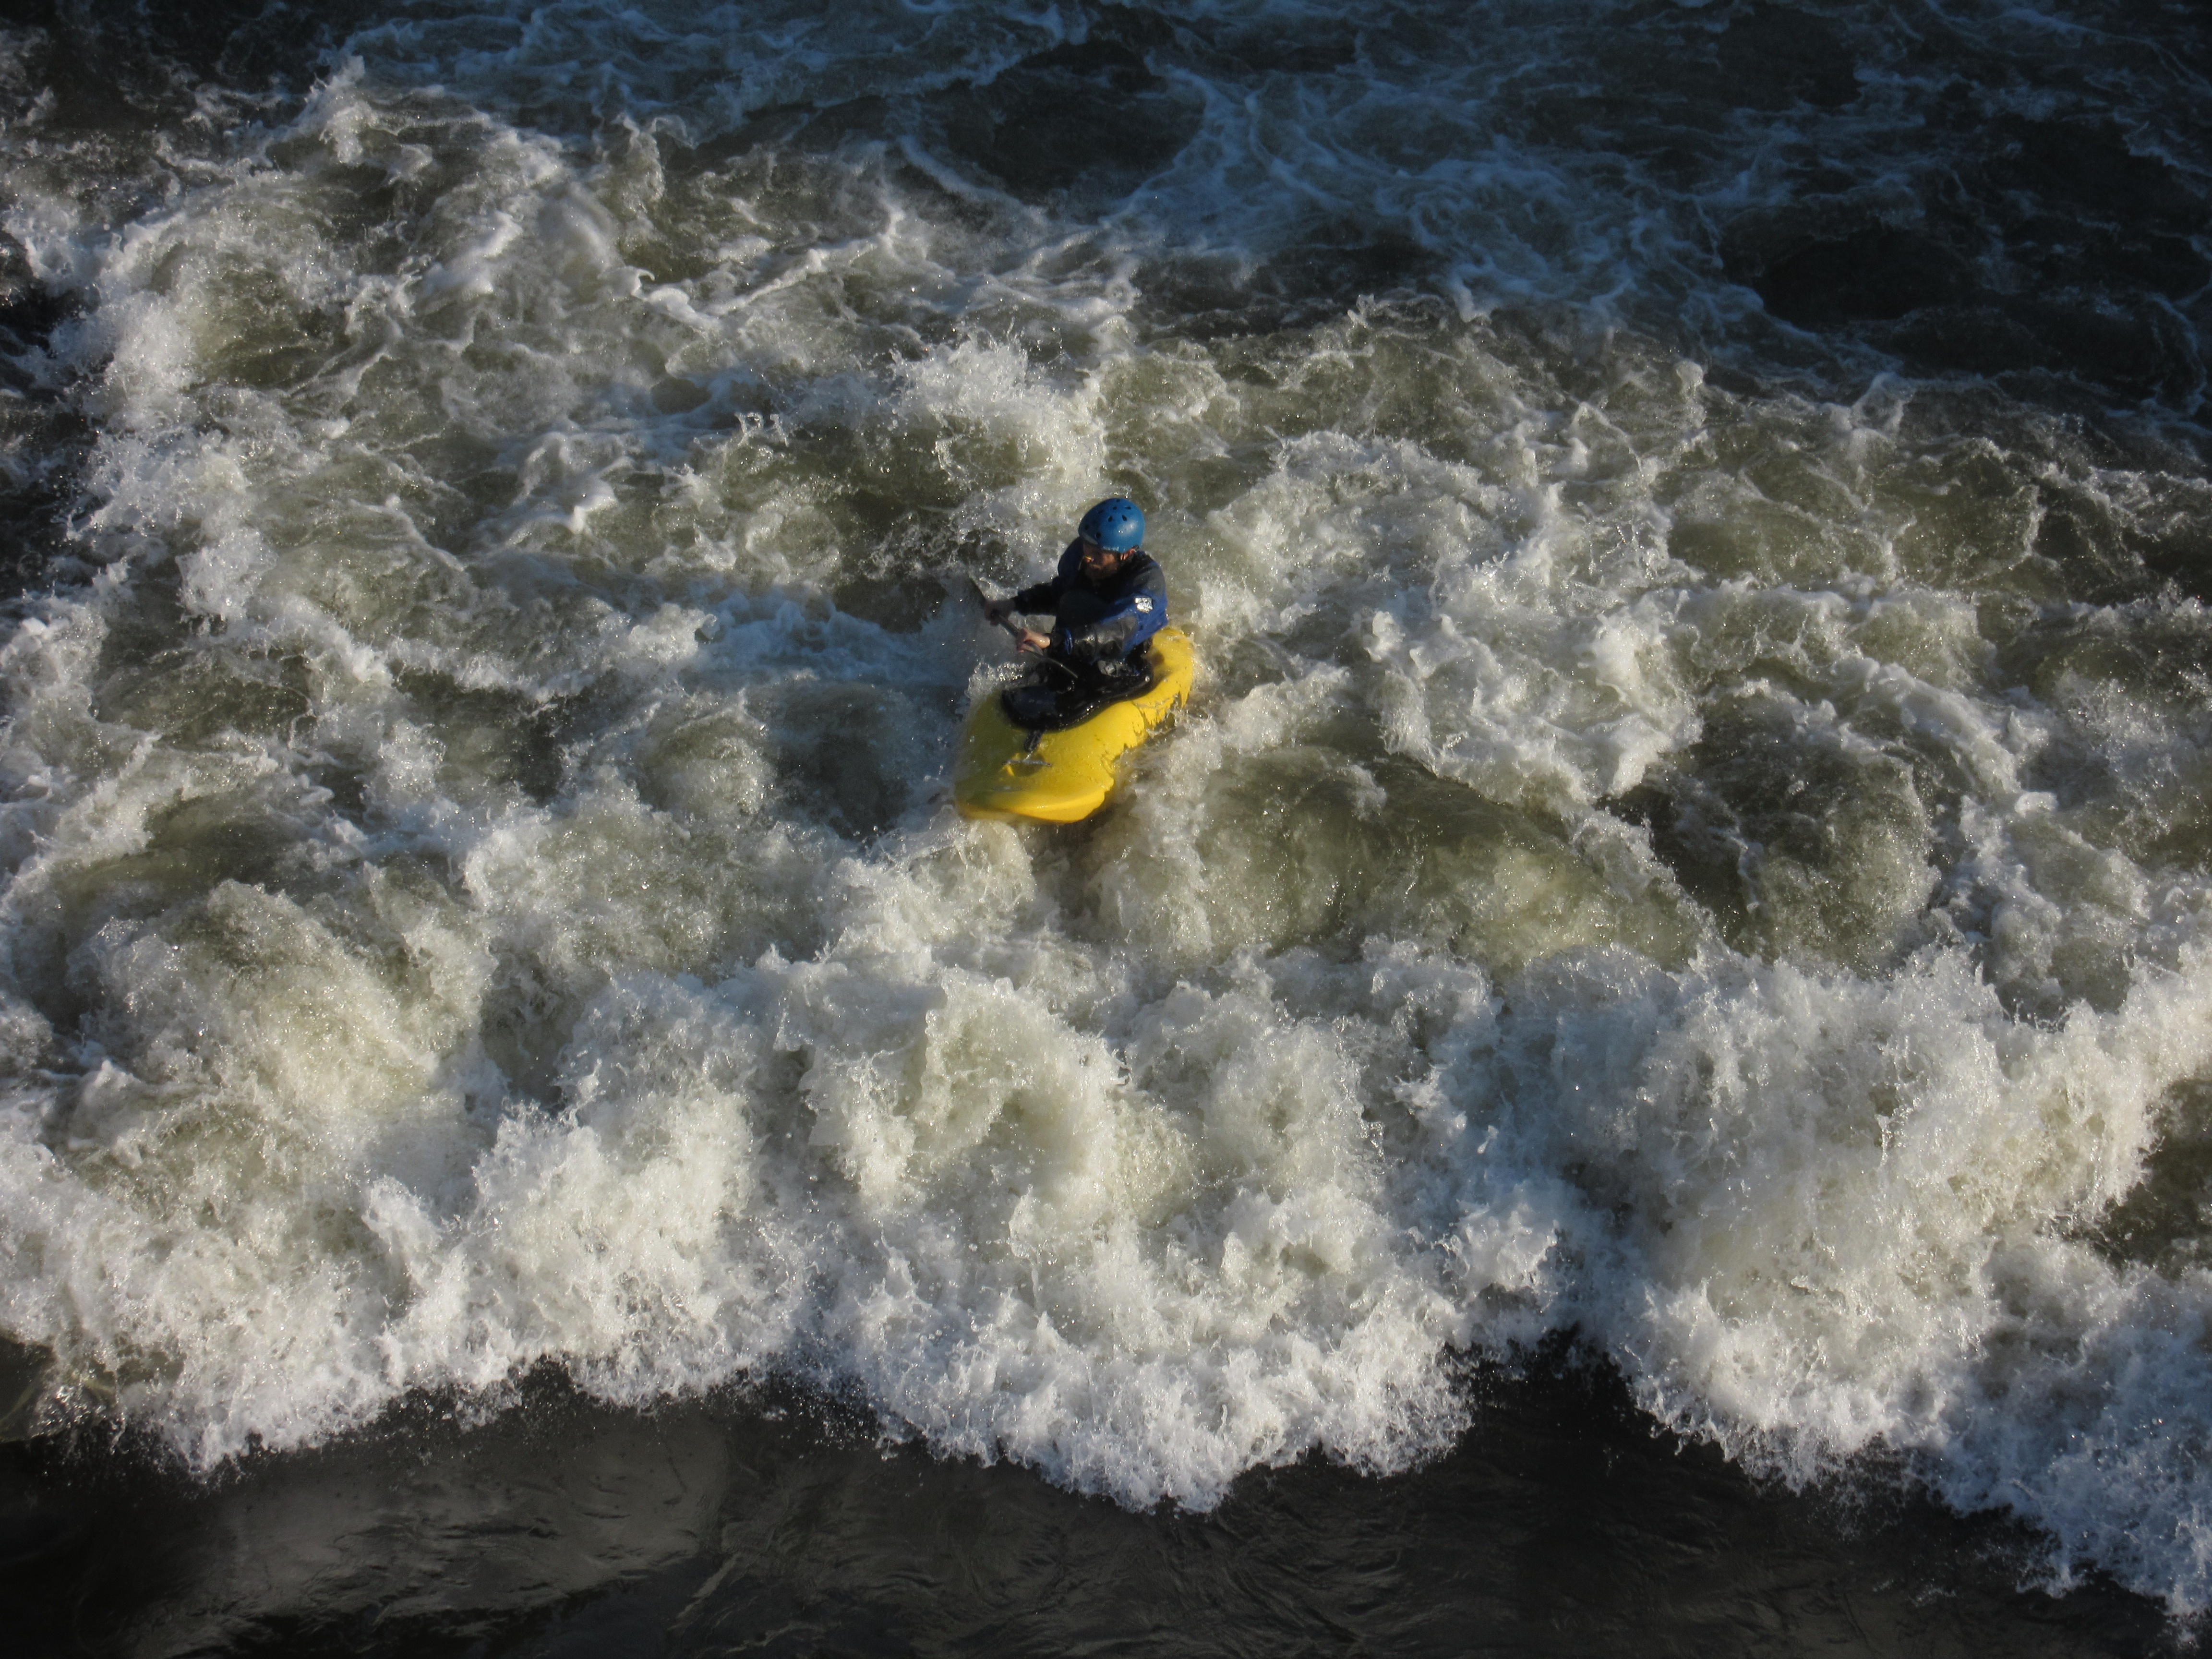
sea, sport, boat, wave, river, foam, paddle, vehicle, action, rapid, extreme sport, kayak, sports equipment, sports, boating, mur, kayaking, watercraft, white water, graz, water sports, adrenaline, water sport, wind wave, whitewater kayaking